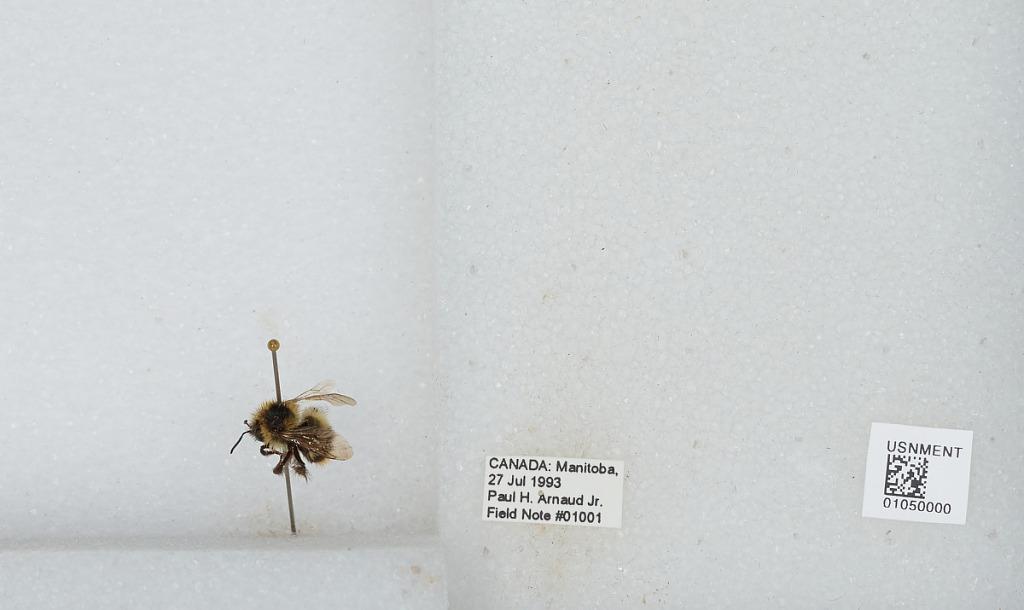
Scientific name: Bombus sp.
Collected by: P. Arnaud
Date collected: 1993-7-27
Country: Canada
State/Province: Manitoba